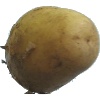
Label: white_potato